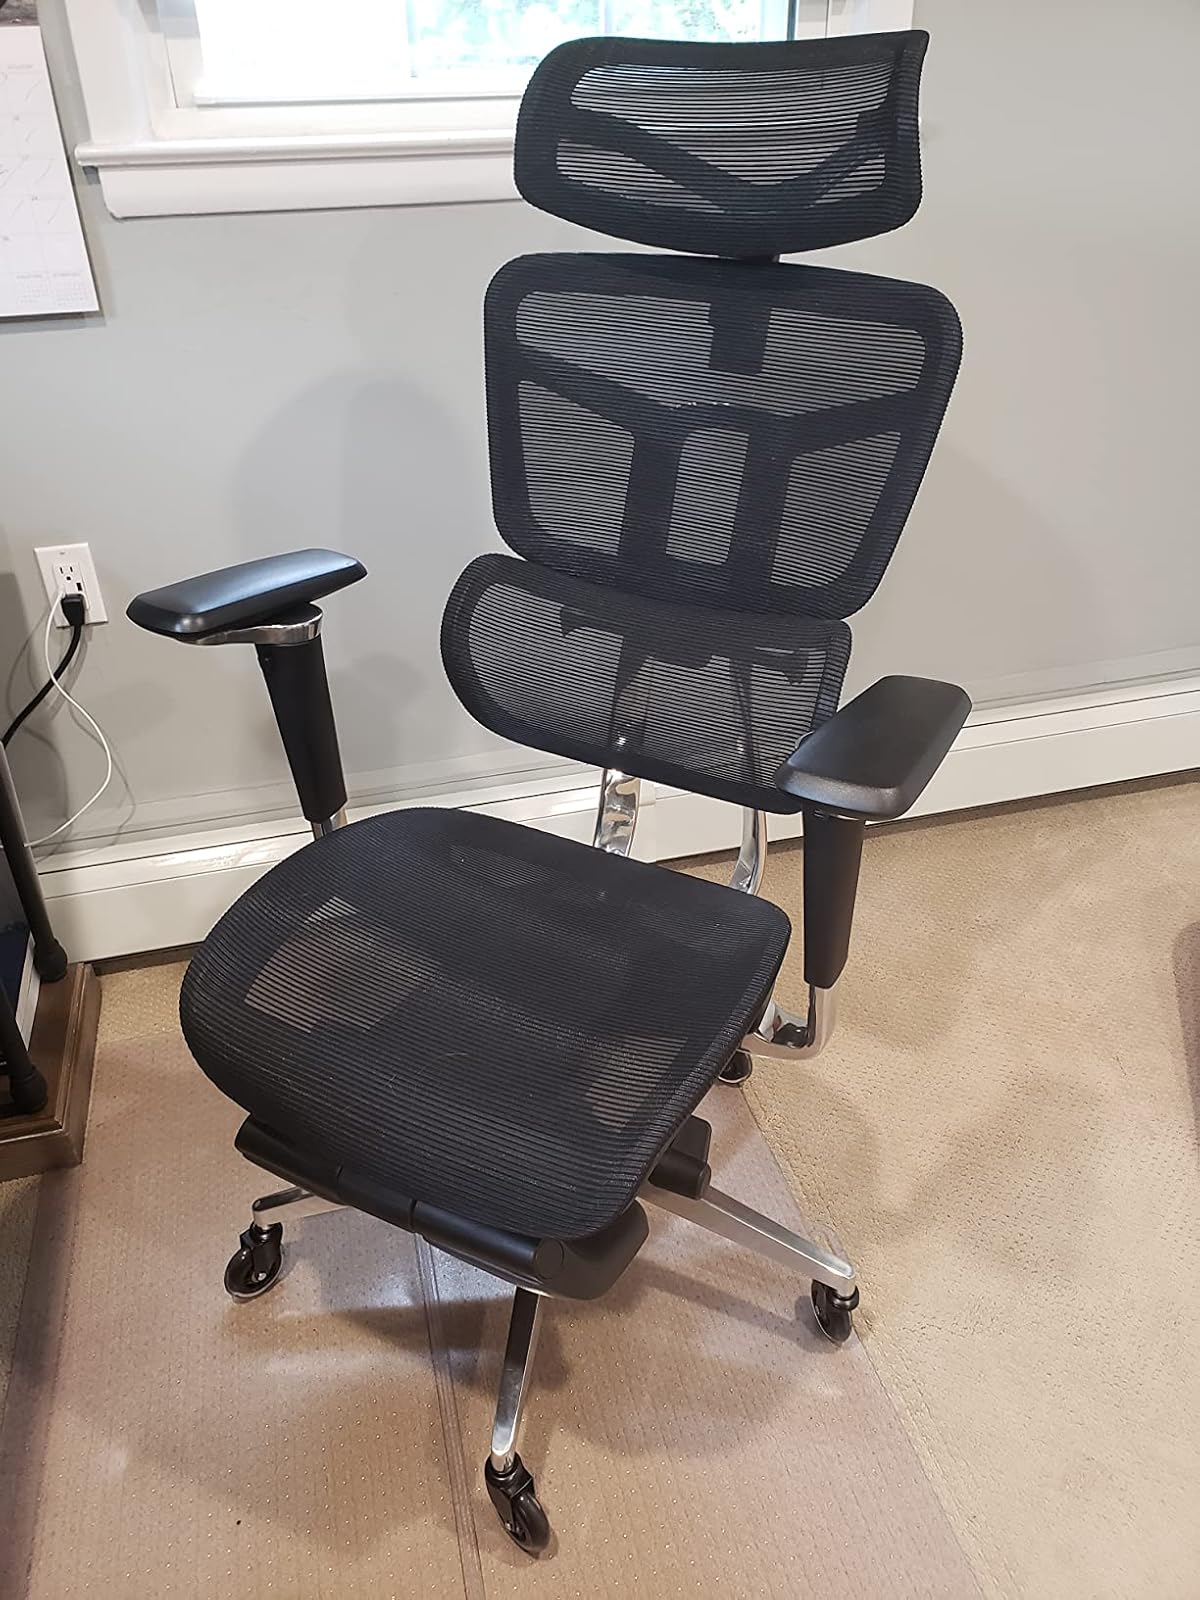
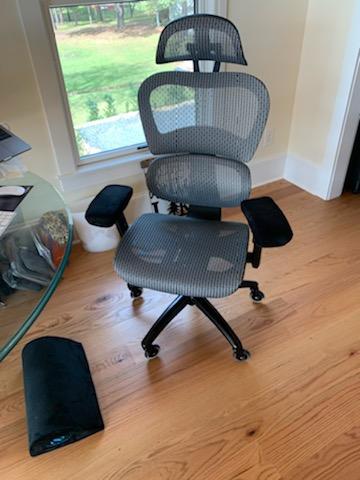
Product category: items_chair
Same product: no